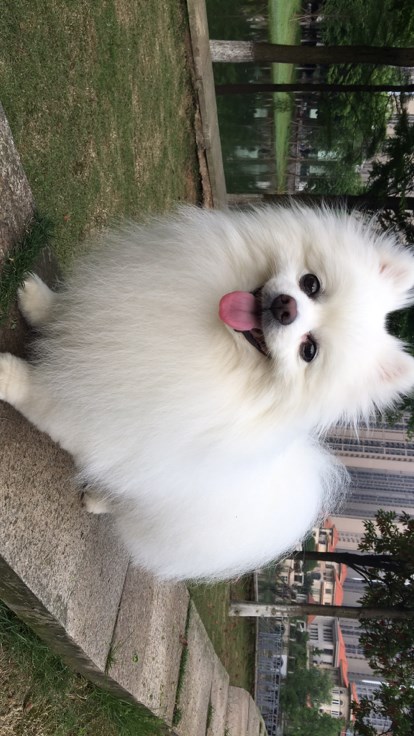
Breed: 1936-n000005-Pomeranian